Baby Blues (2012 film)

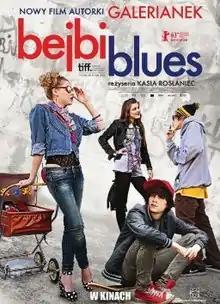
Film poster

Baby Blues is a 2012 Polish drama film directed by Katarzyna Rosłaniec. The story is raising the problem of teenage mothers, who allegedly think that a baby is just an addition to clothes and hairstyle.